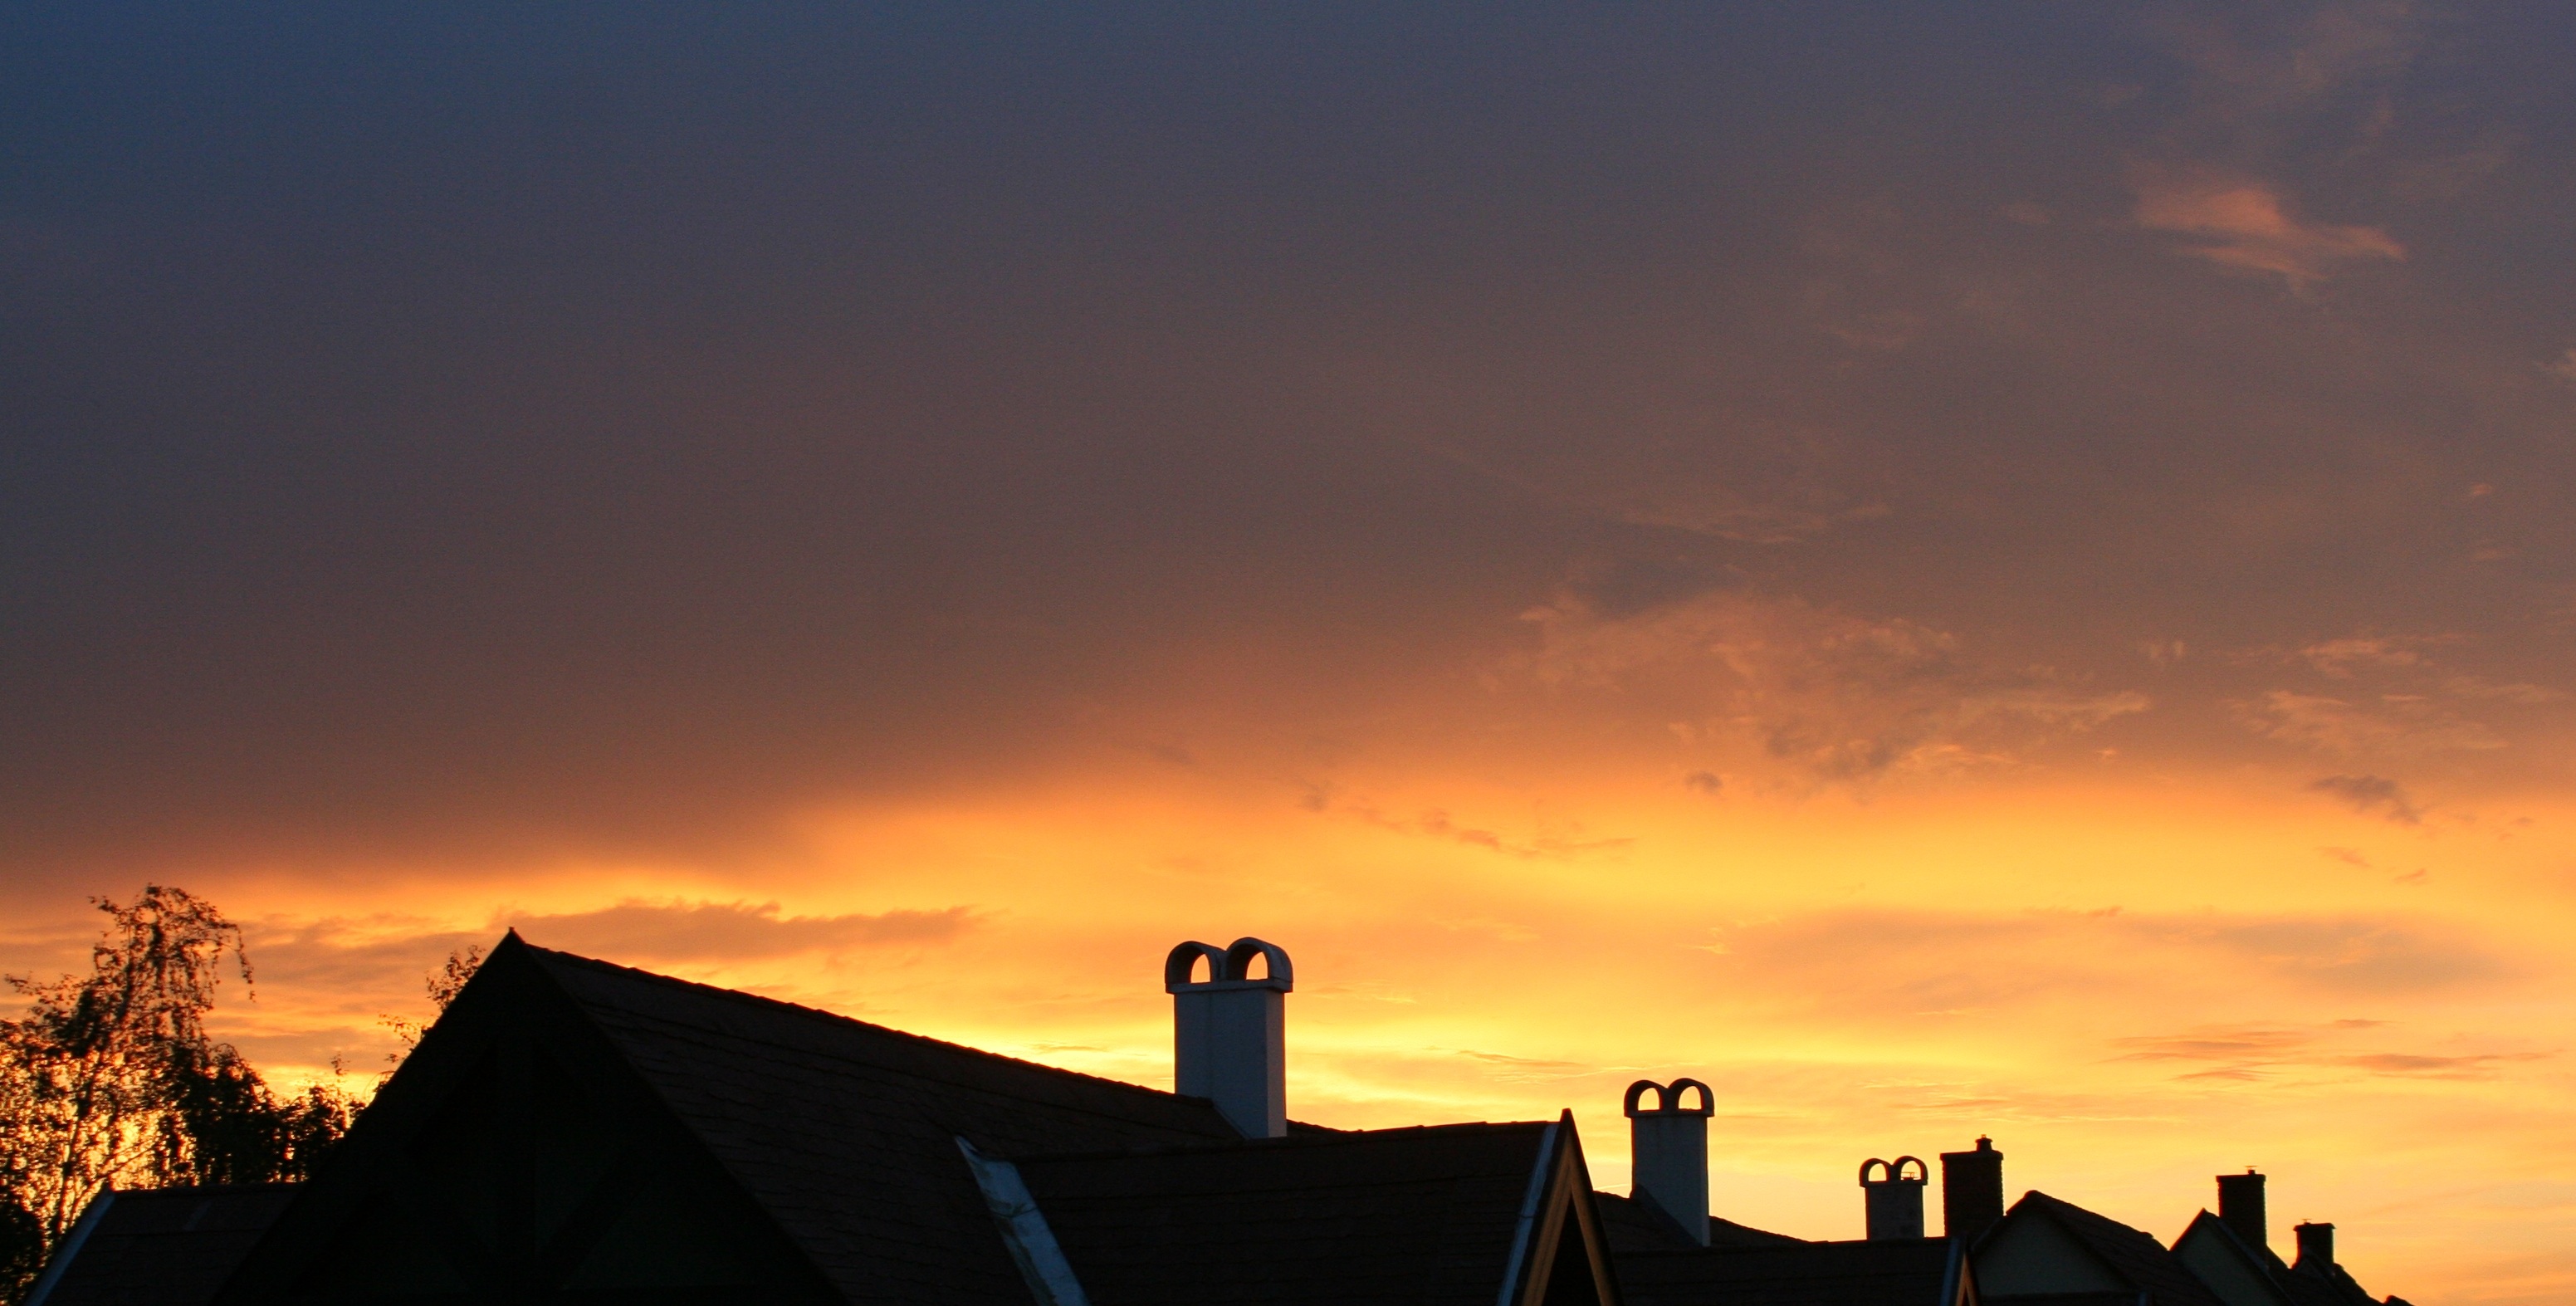
horizon, light, cloud, sky, sun, sunrise, sunset, sunlight, morning, dawn, atmosphere, dusk, evening, clouds, rooftops, mood, afterglow, atmospheric phenomenon